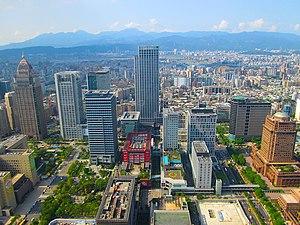
Le district de Xinyi est l'un des douze districts de Taipei. On y trouve le Gouvernorat de Taïpei ainsi que le Conseil de Taïpei. Le district comprend également la Taipei 101, le Taipei International Convention Center, le Taipei World Trade Center, le Mémorial de Sun Yat-sen ainsi que de nombreux centres commerciaux et lieux de divertissements, en faisant le plus cosmopolitain des districts de Taïpei. Xinyi est également le district financier de Taïpei.